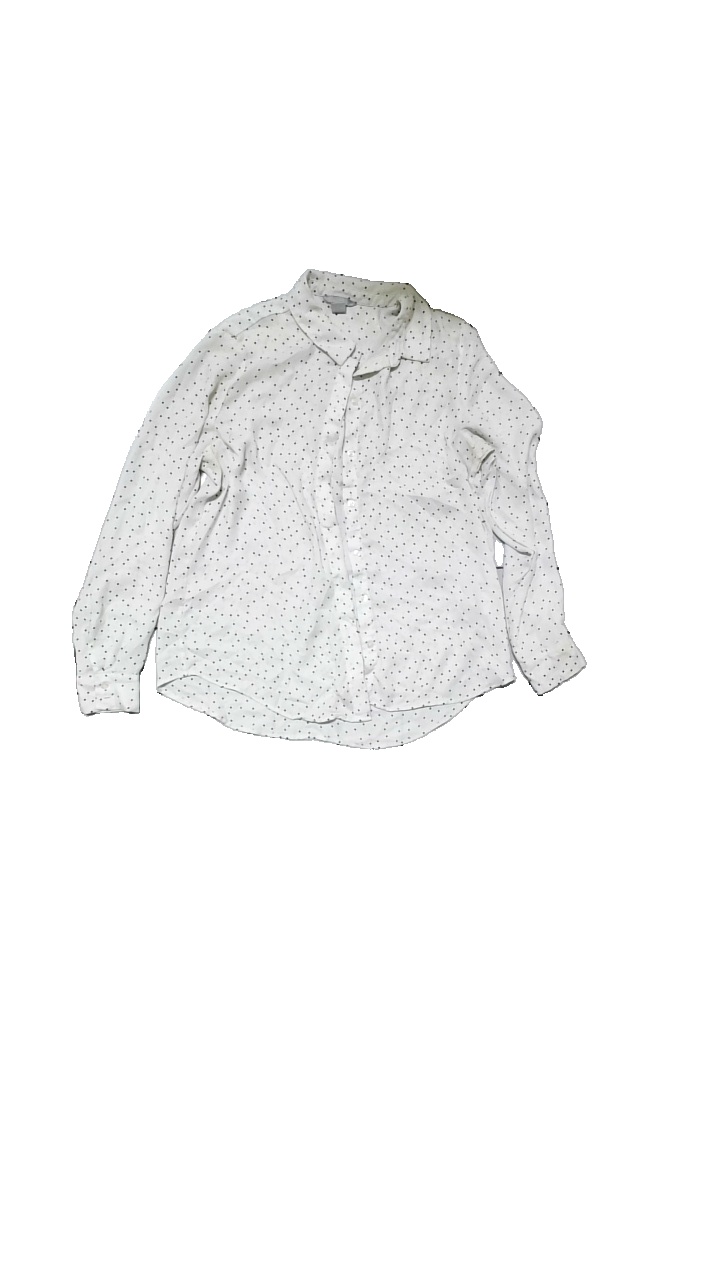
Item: Blouse (Ladies)
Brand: H&m
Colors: White, Black
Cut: Regular
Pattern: Dots
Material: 100% polyester
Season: All
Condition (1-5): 4
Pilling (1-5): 4
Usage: Reuse
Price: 50-100